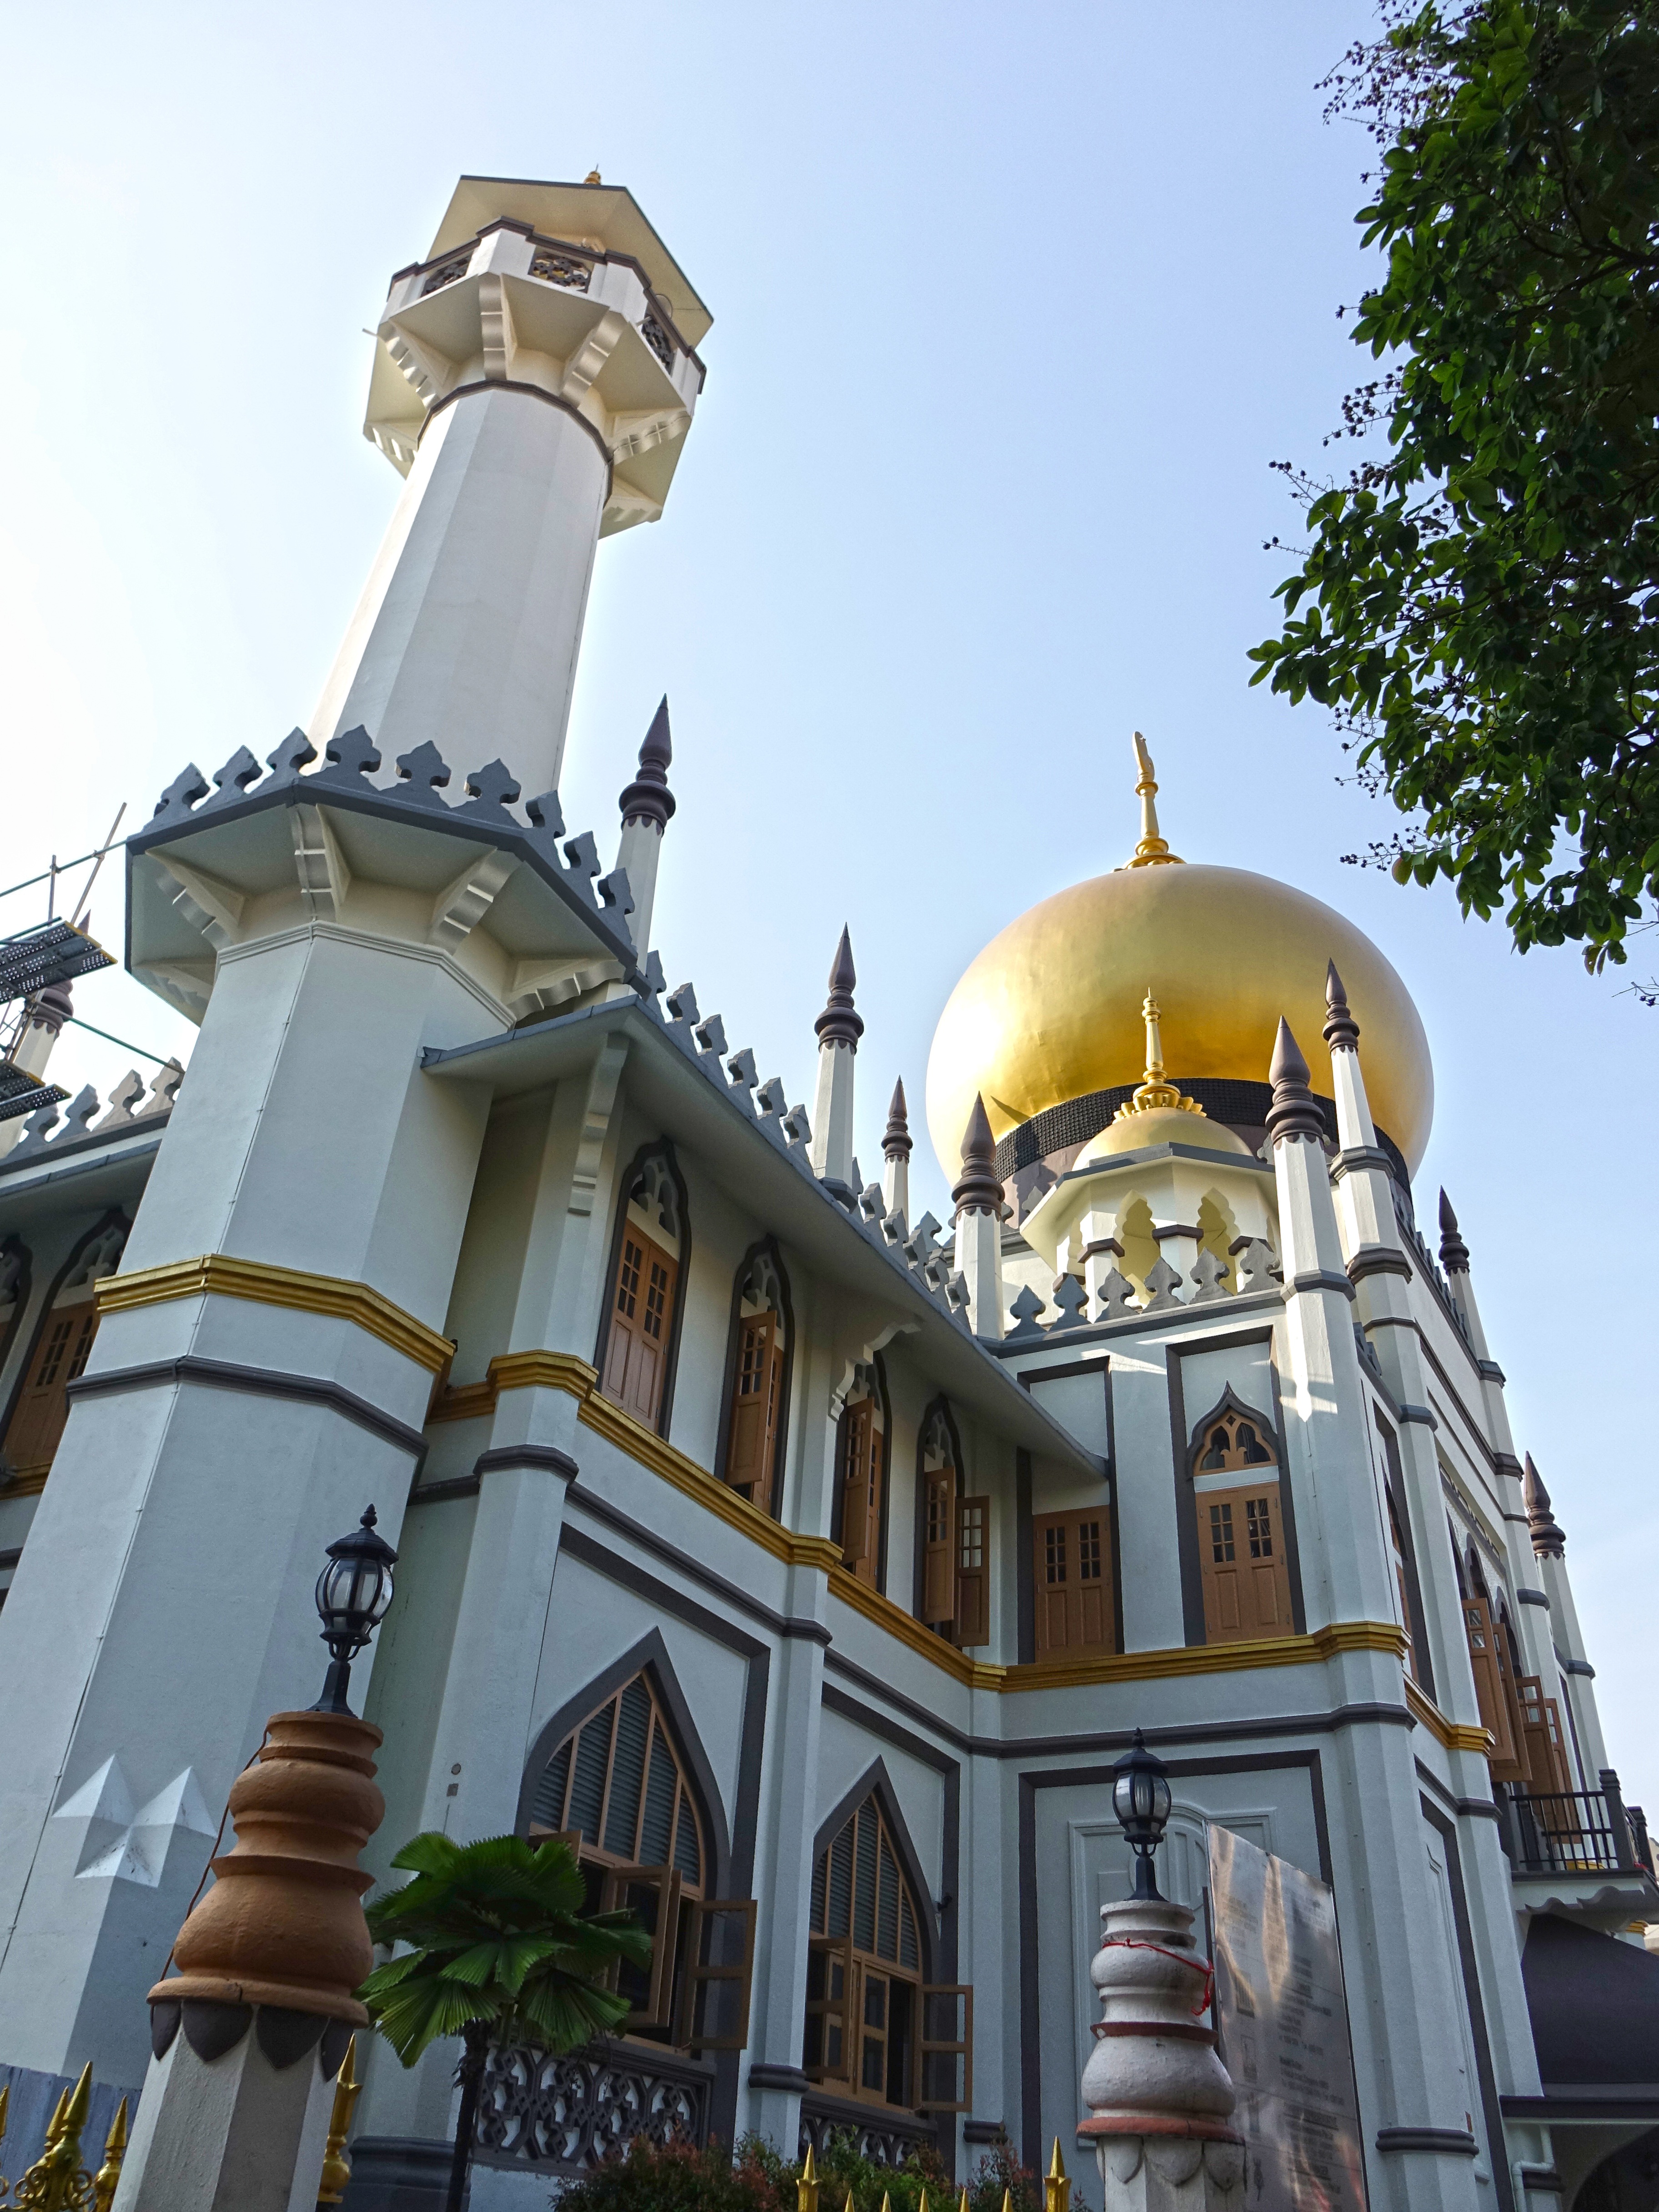
architecture, building, landmark, facade, place of worship, religious, temple, islam, heritage, historical, tourist attraction, singapore, muslim, sultan mosque, kampong glam, masjid sultan